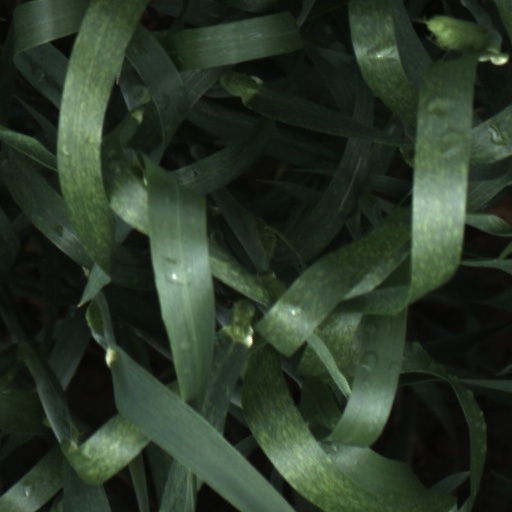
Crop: wheat